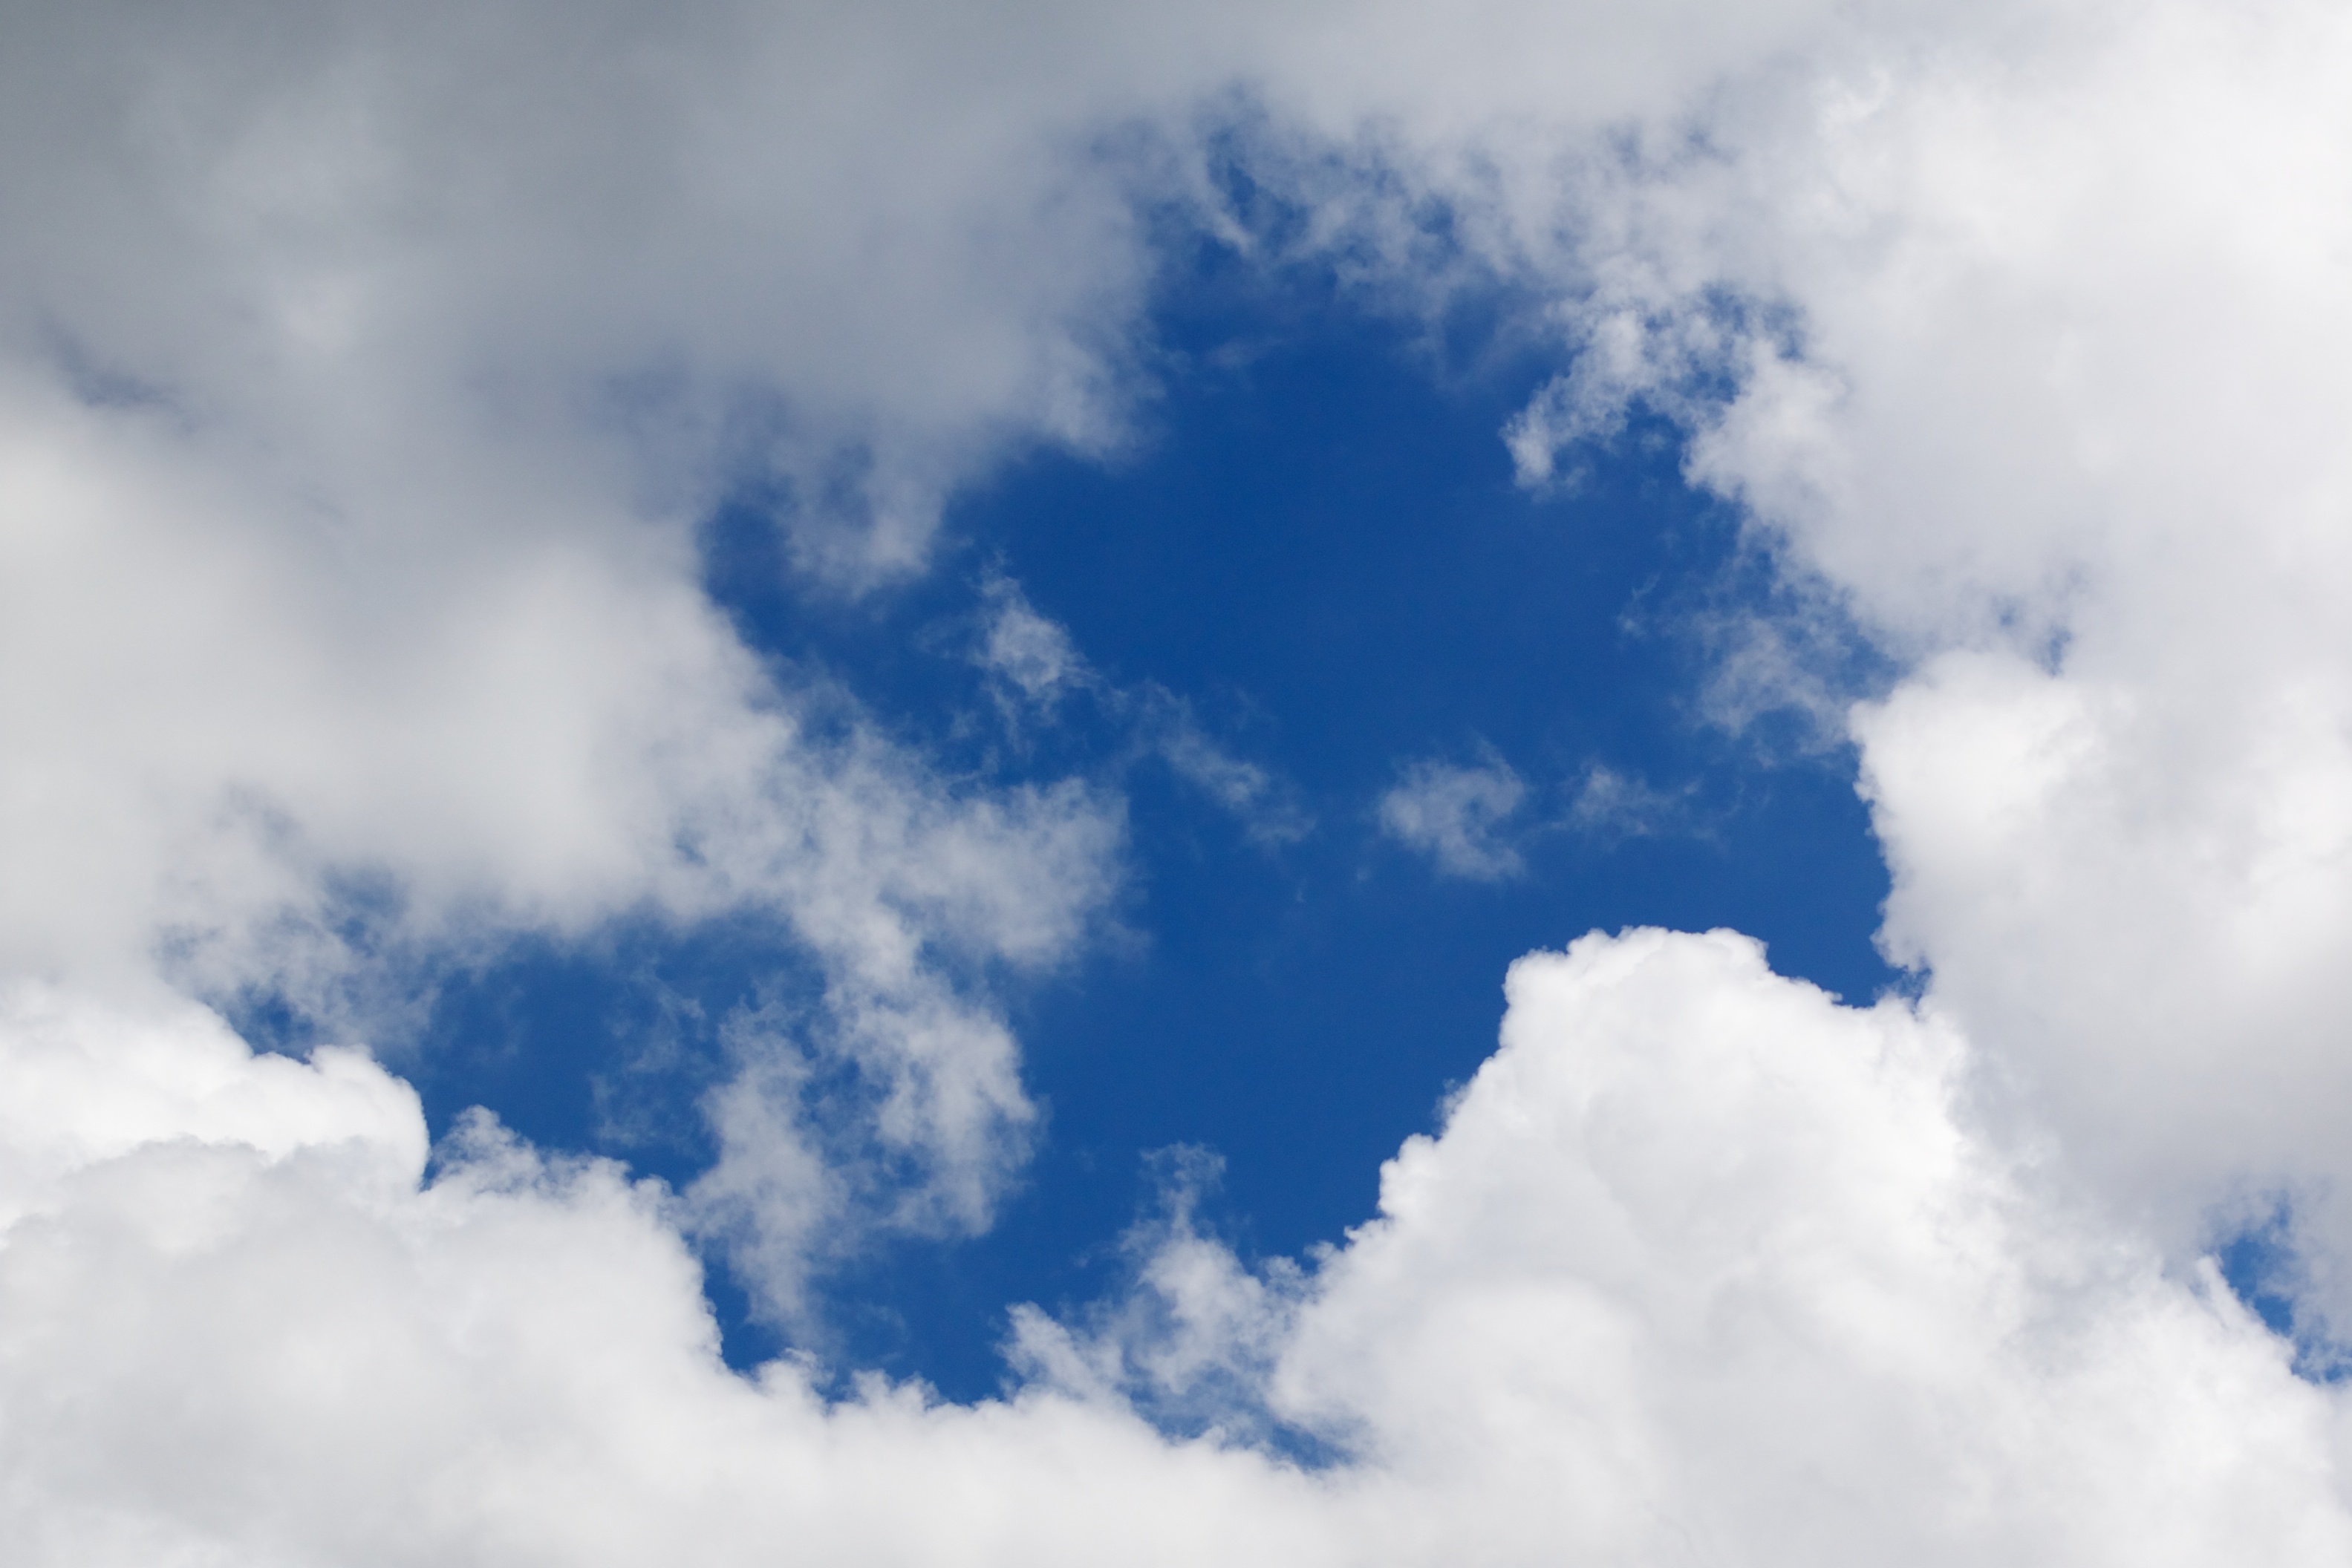
cloud, sky, atmosphere, daytime, cumulus, blue, meteorological phenomenon, atmosphere of earth